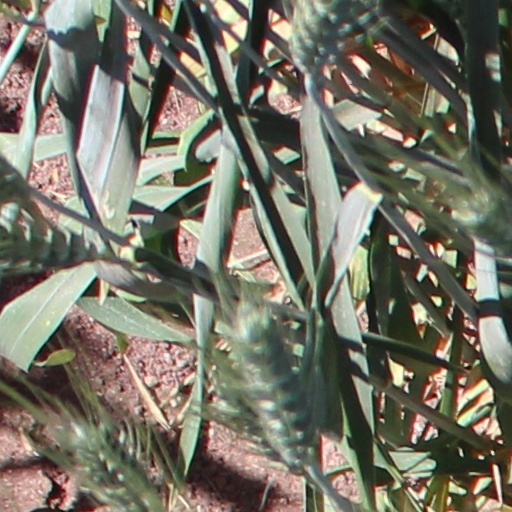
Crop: wheat